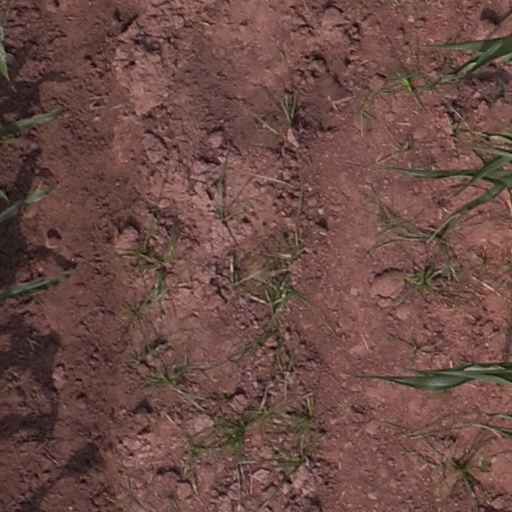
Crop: maize; corn